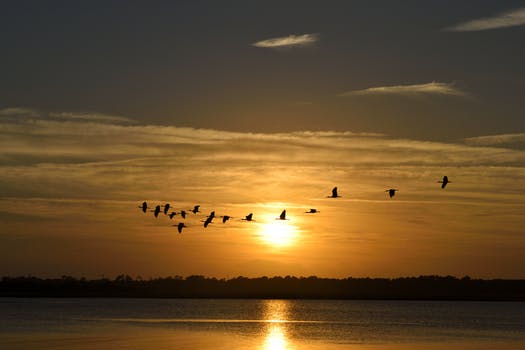
Label: No Watermark